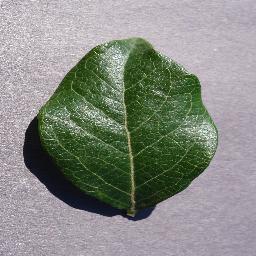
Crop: blueberry
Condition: healthy